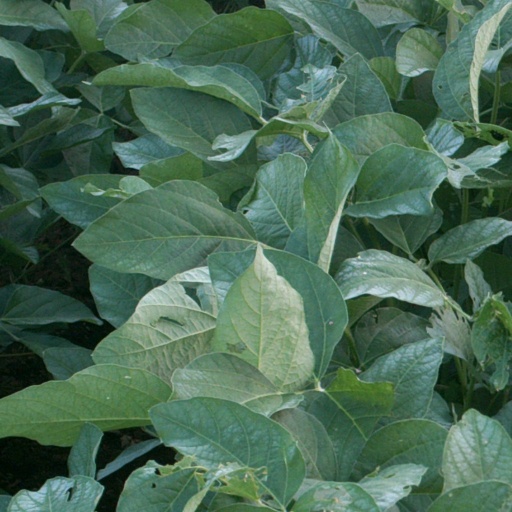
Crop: soybean